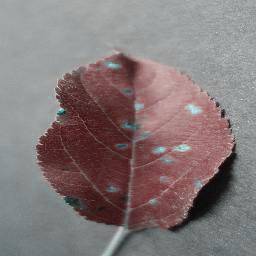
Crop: apple
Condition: cedar_rust